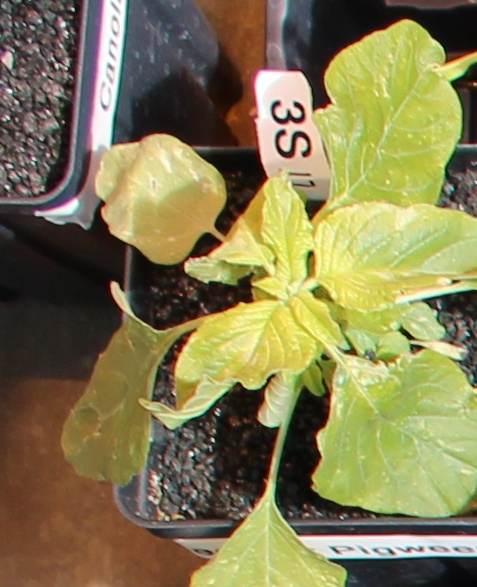
Label: Redroot Pigweed